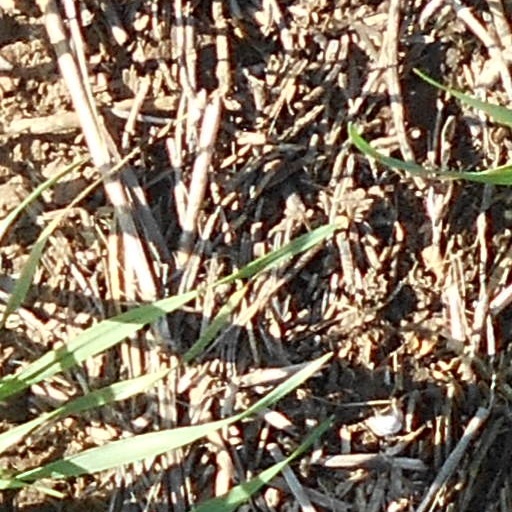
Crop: wheat